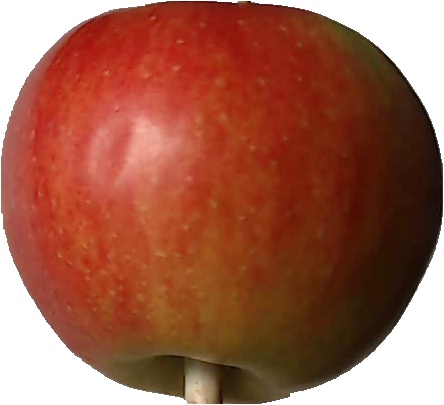
Label: apple_red_2